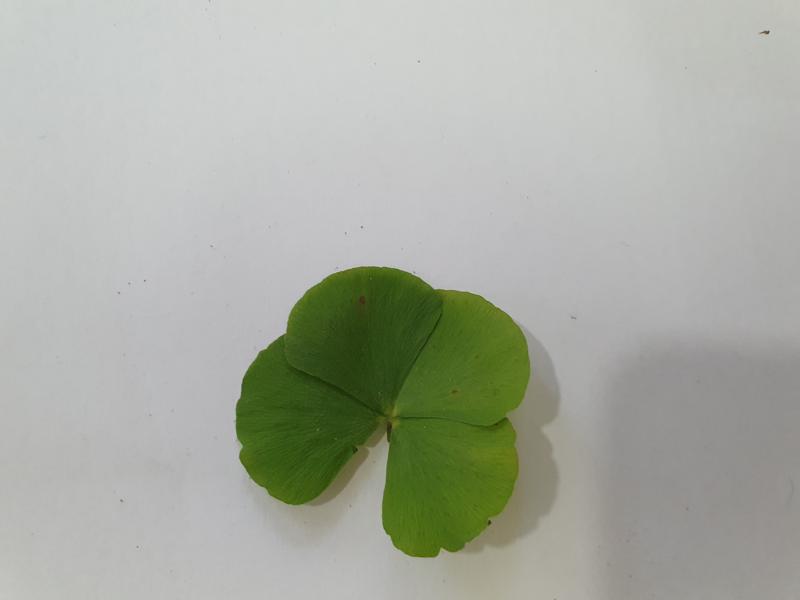
Weed species: Marsilea minuta